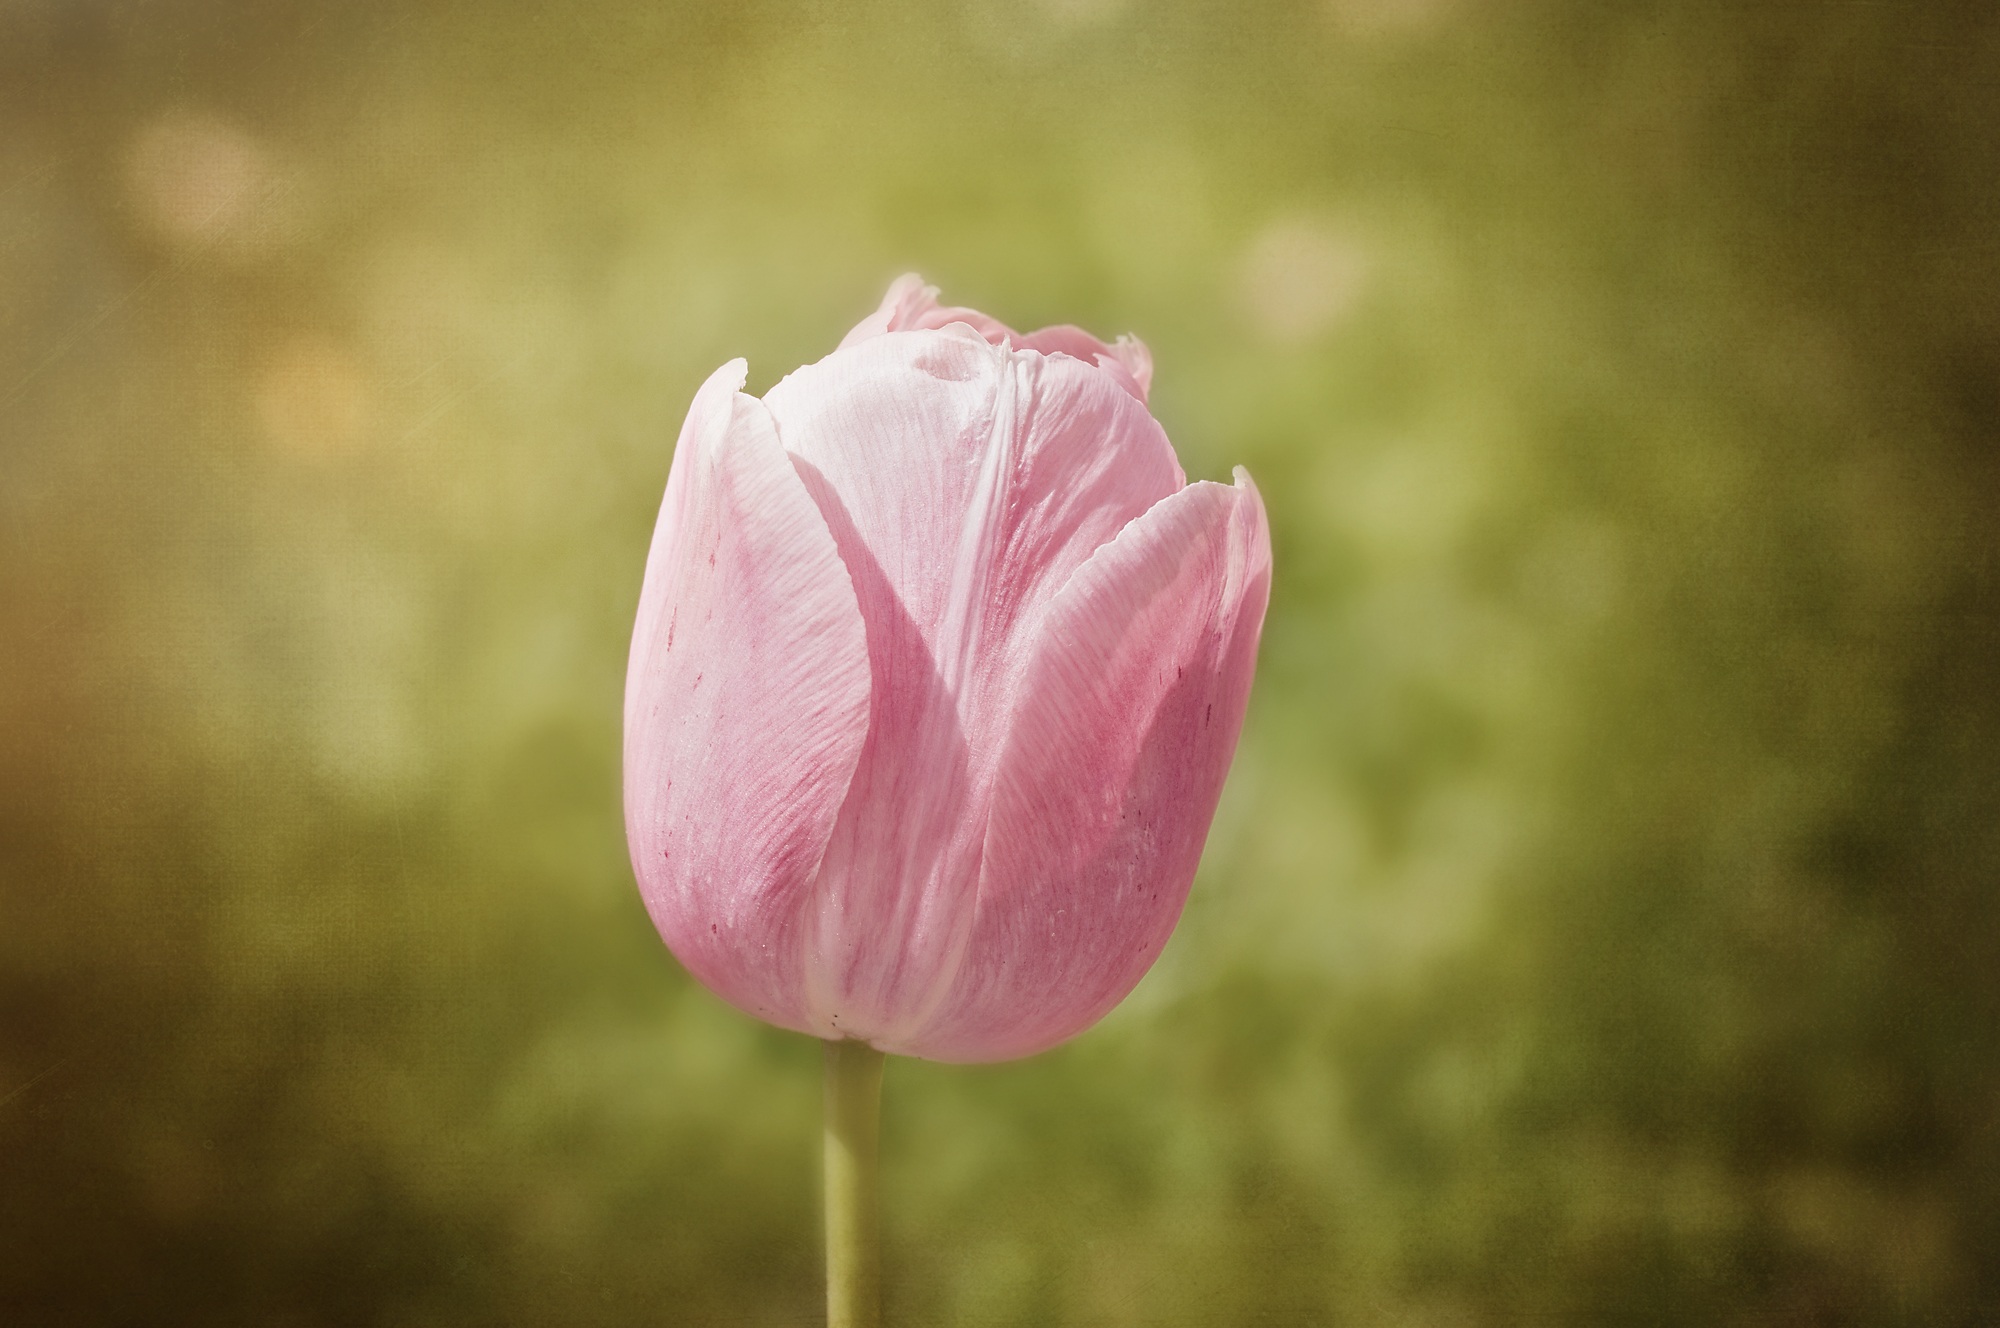
blossom, plant, photography, flower, petal, bloom, tulip, garden, pink, close, flora, close up, bud, spring flower, macro photography, flowering plant, schnittblume, plant stem, land plant